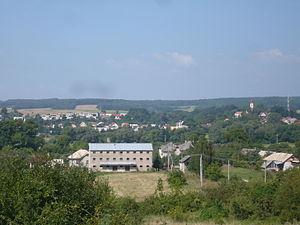
Hrachovo est un village de Slovaquie situé dans la région de Banská Bystrica.